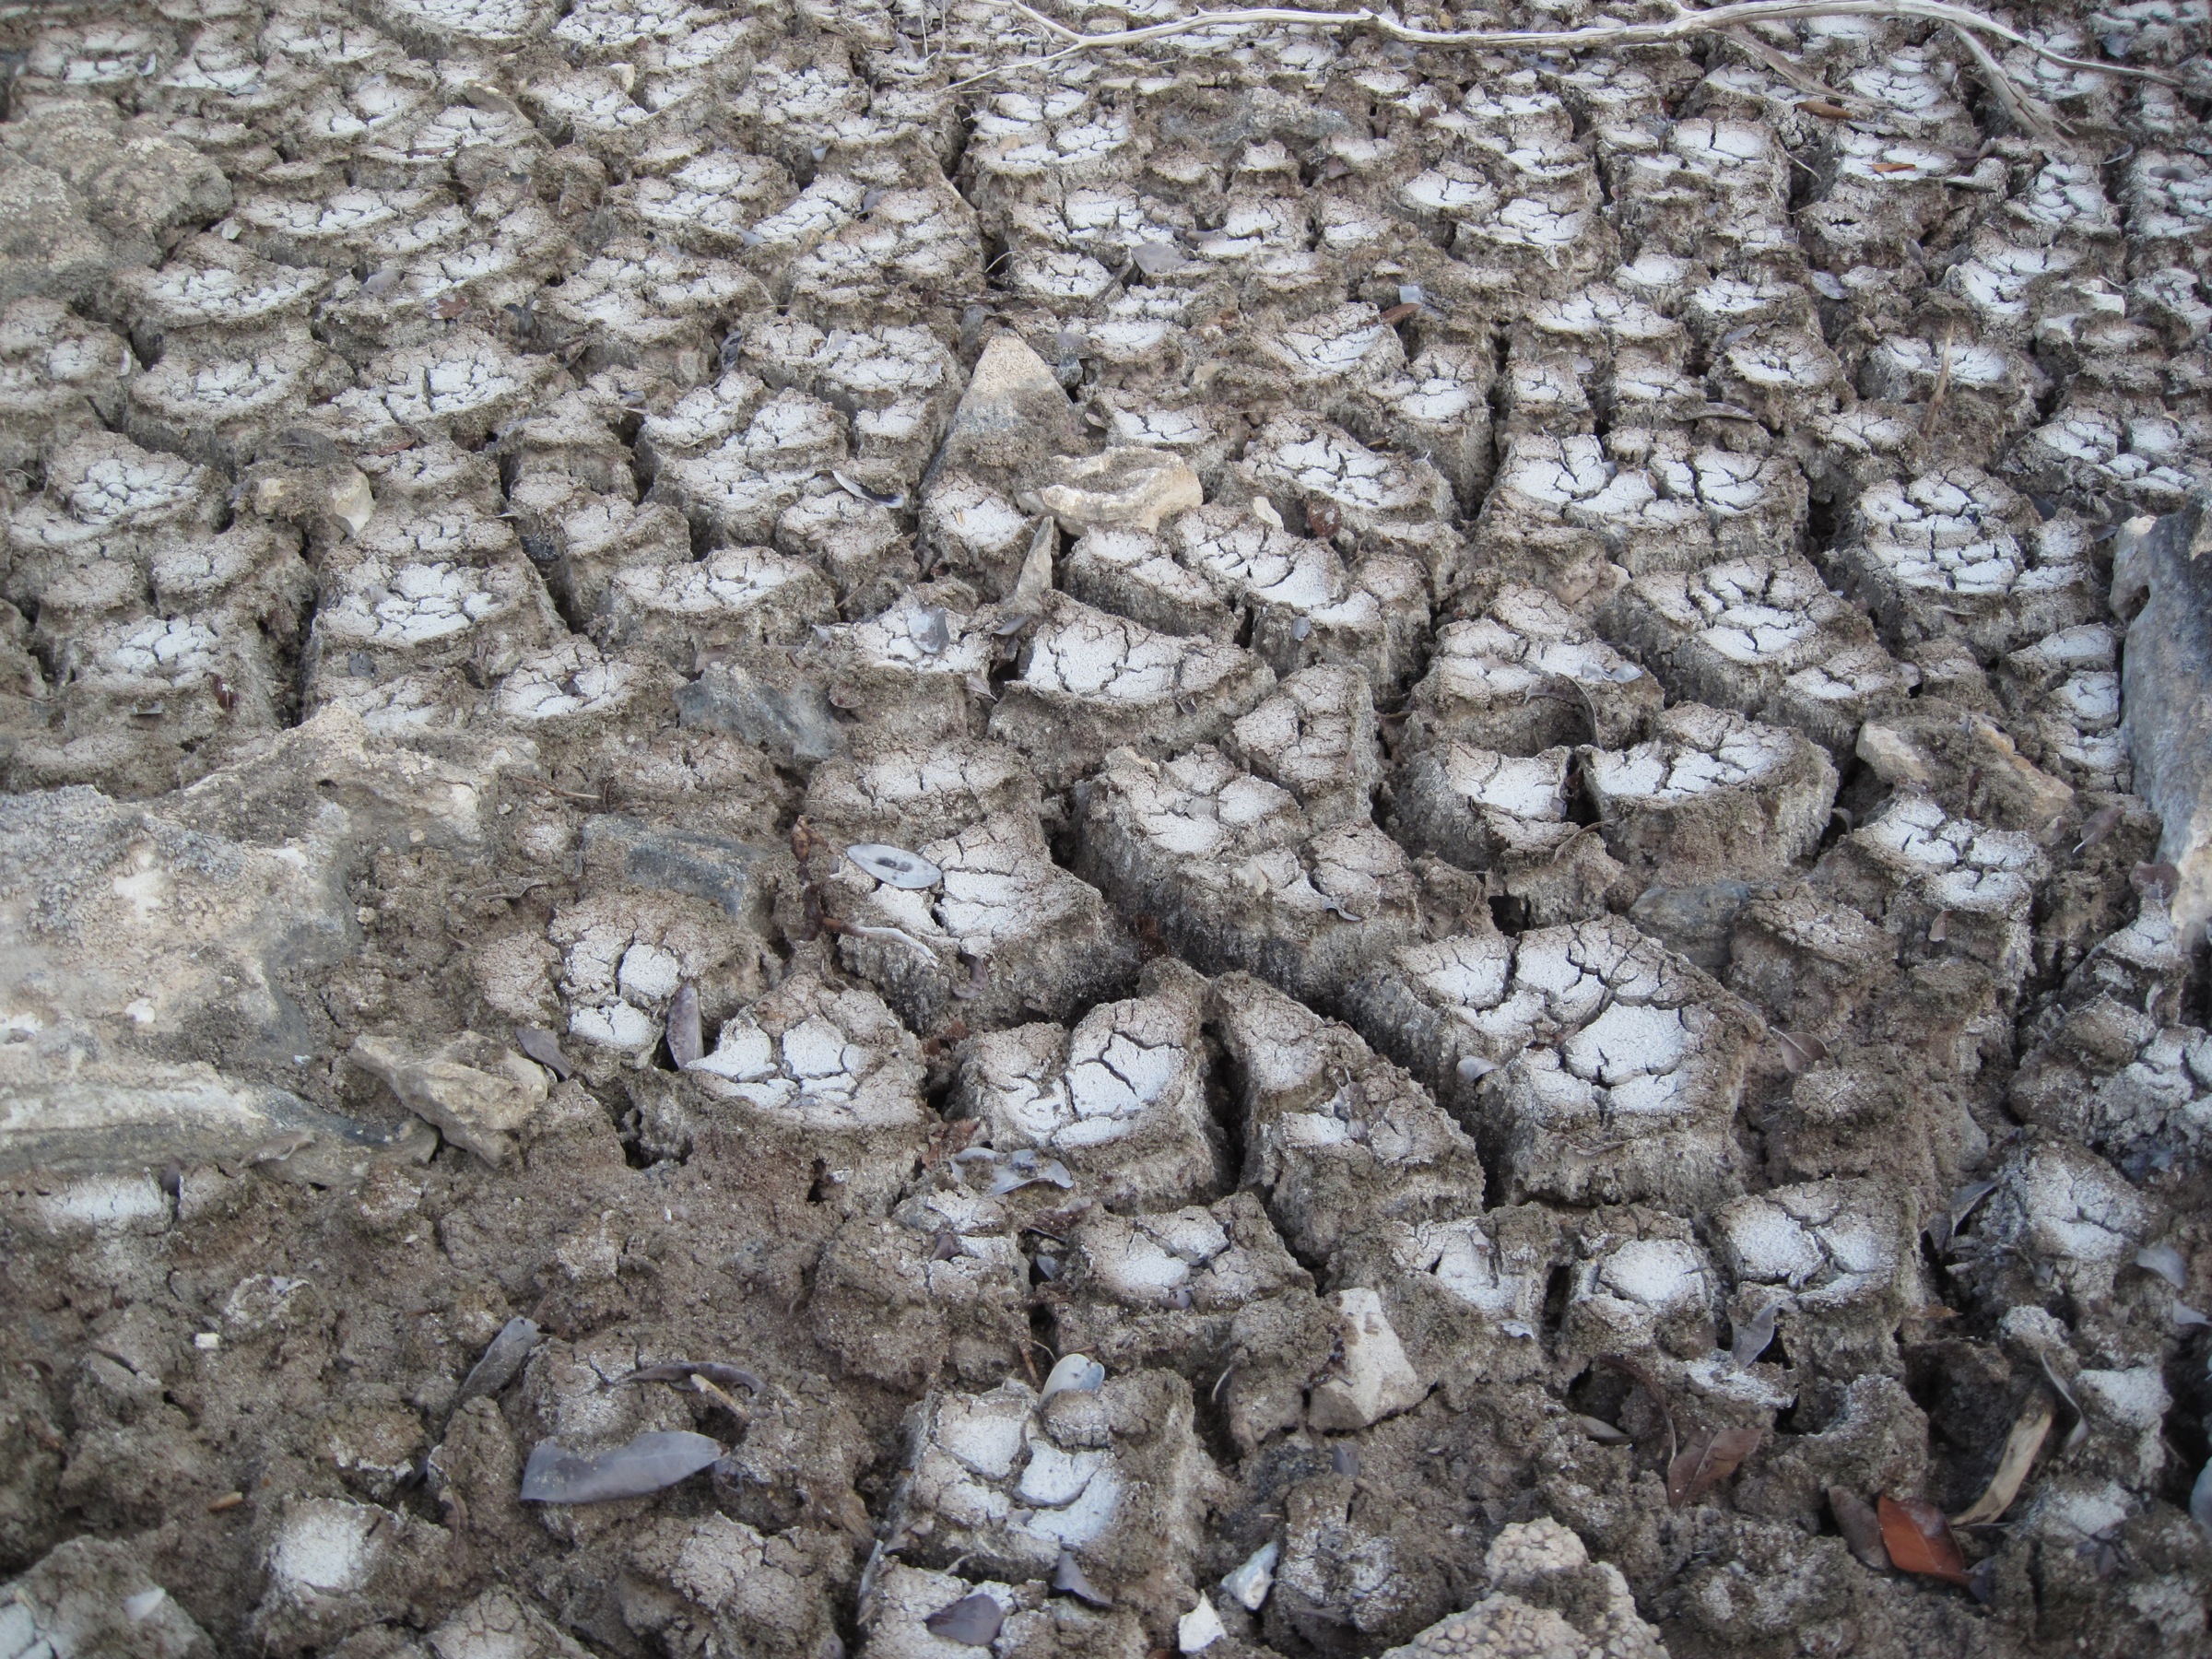
tree, rock, wood, texture, trunk, wall, soil, stone wall, rubble, geology, bahamas, drought, flooring